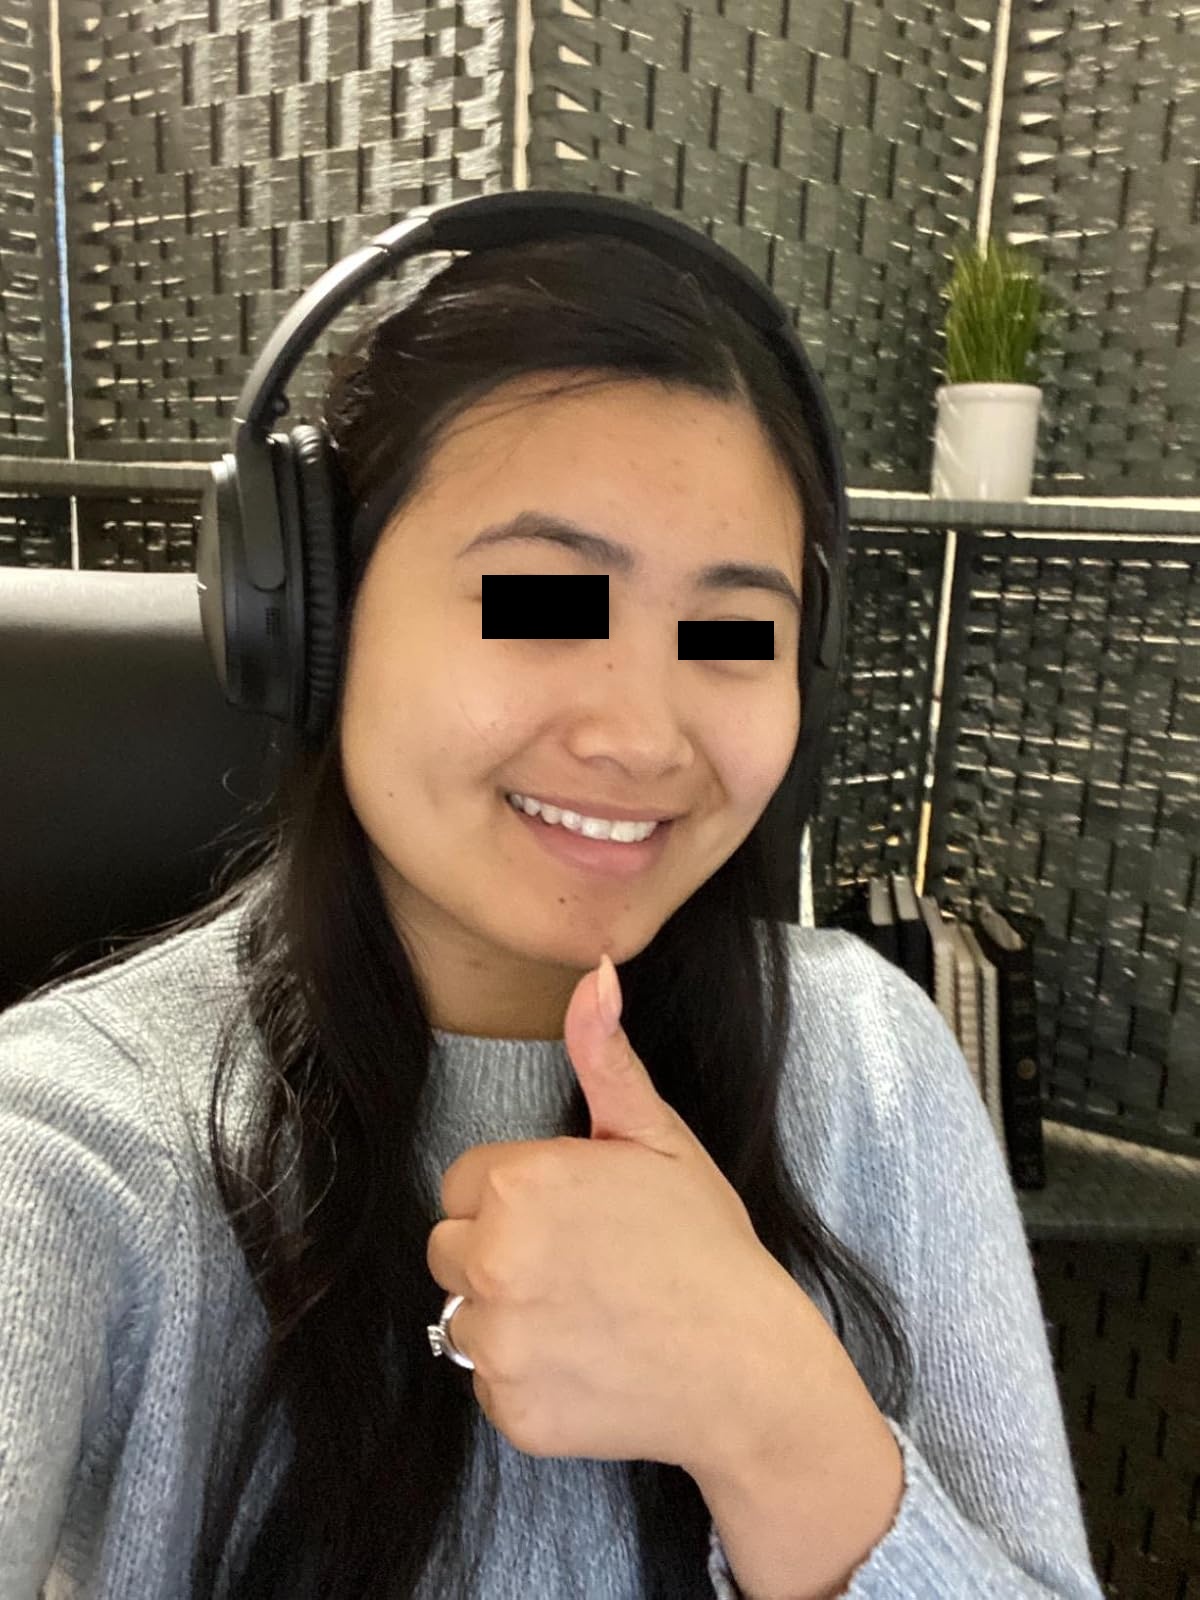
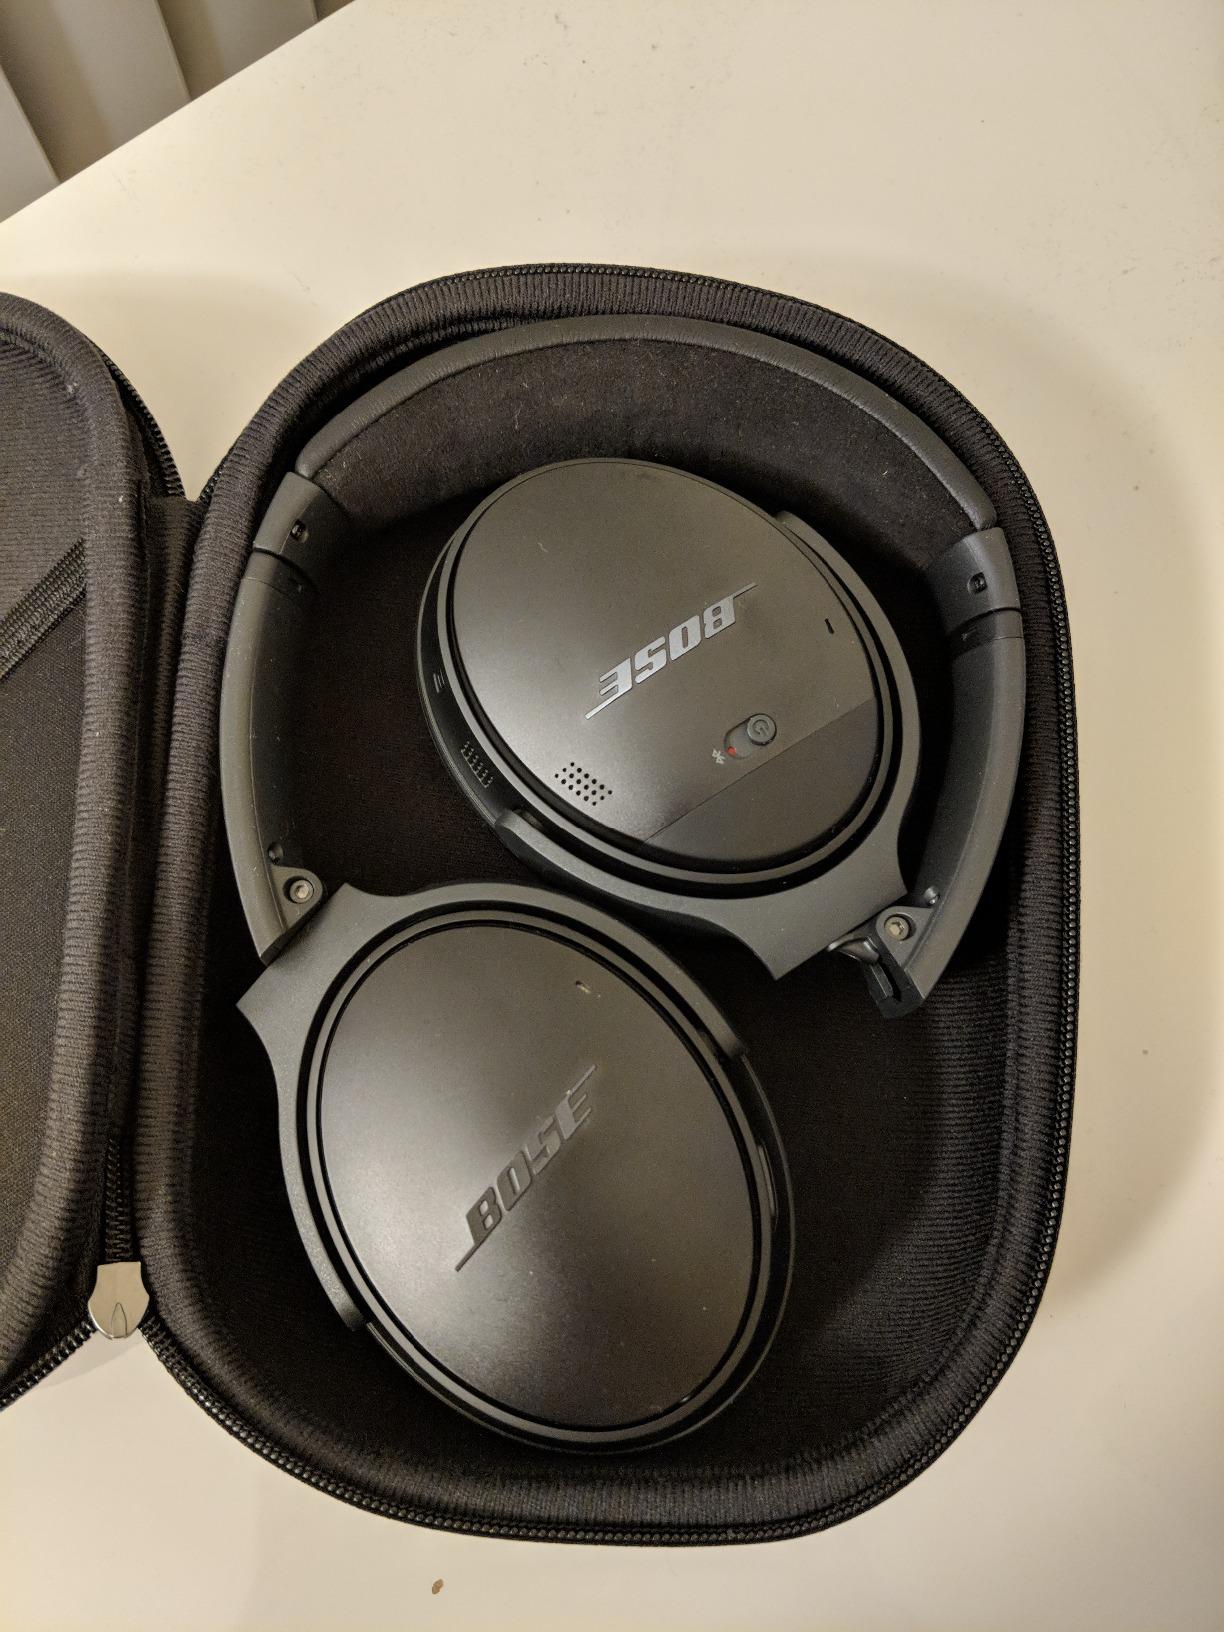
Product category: headphones
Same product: yes